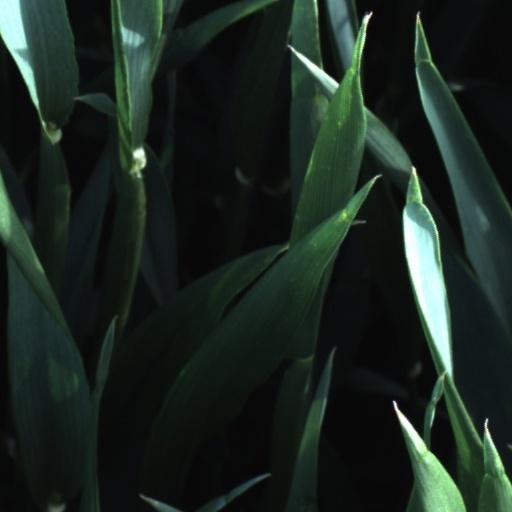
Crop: wheat